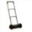
Label: lawn_mower